Kateryna Skarzhynska

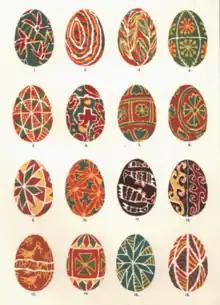
Sample of pysanky from the collection of Skarzhynska, 1899

In 1891, Kaminsky left the museum, and died later that same year, after recommending hiring his assistant, as replacement curator. Kulzhynskiy had originally arrived at Kruglik in 1889, and upon Kaminsky's recommendation became the tutor for the Skarzhynsky children, Olga, Volodymyr, and Natalia. That year, Skarzhynska established an agricultural school on land owned by her husband in the village of Terny, donating the land to the local "Zemstvo". She next established a school in the city jail at Lubny and then a girls' gymnasium. In 1898, she built a school on the estate, which had two classrooms, a laboratory, library, museum, and a recreation hall, as well as quarters for the instructor. She hired an instructor from Moscow, Victor Vasilyevich Simonovsky, to teach at the school and shared the expenses of its operation with the "Zemstvo". The free, public, coeducational school offered courses for four grades in music, natural sciences, religion, Russian calligraphy and grammar, Russian literature, and Russian geography and history. She employed several former prisoners as clerk, night watchman, and gardener; in the 1905 revolution one of them became a local leader of the rebellion, and ordered her to be protected. Her husband had been made an honorary superintendent of the Lubny School District, and though he supported her collecting, he was not involved in her other philanthropic endeavors and did not support her publishing efforts or meetings with scientists. Skarzhynska and the tutor, Kulzhynskiy, began an affair. He was the father of her youngest son Igor. Her works in education were recognized by the Russian government with the gold medal and ribbon of the Order of Saint Anna.